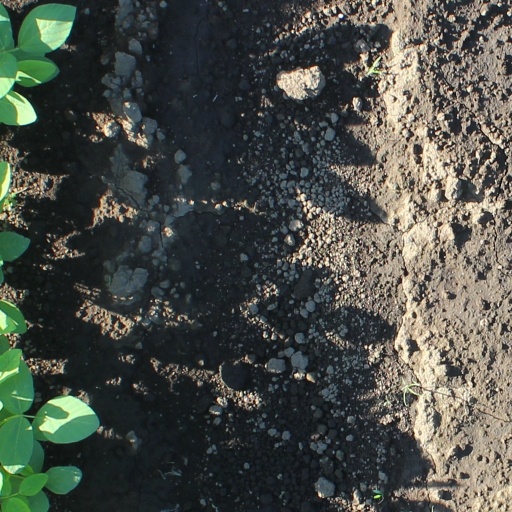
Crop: soybean